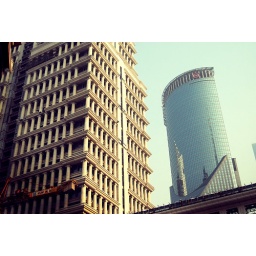
I just think it's really funny that they're building a house in ancient greek style in China hahah